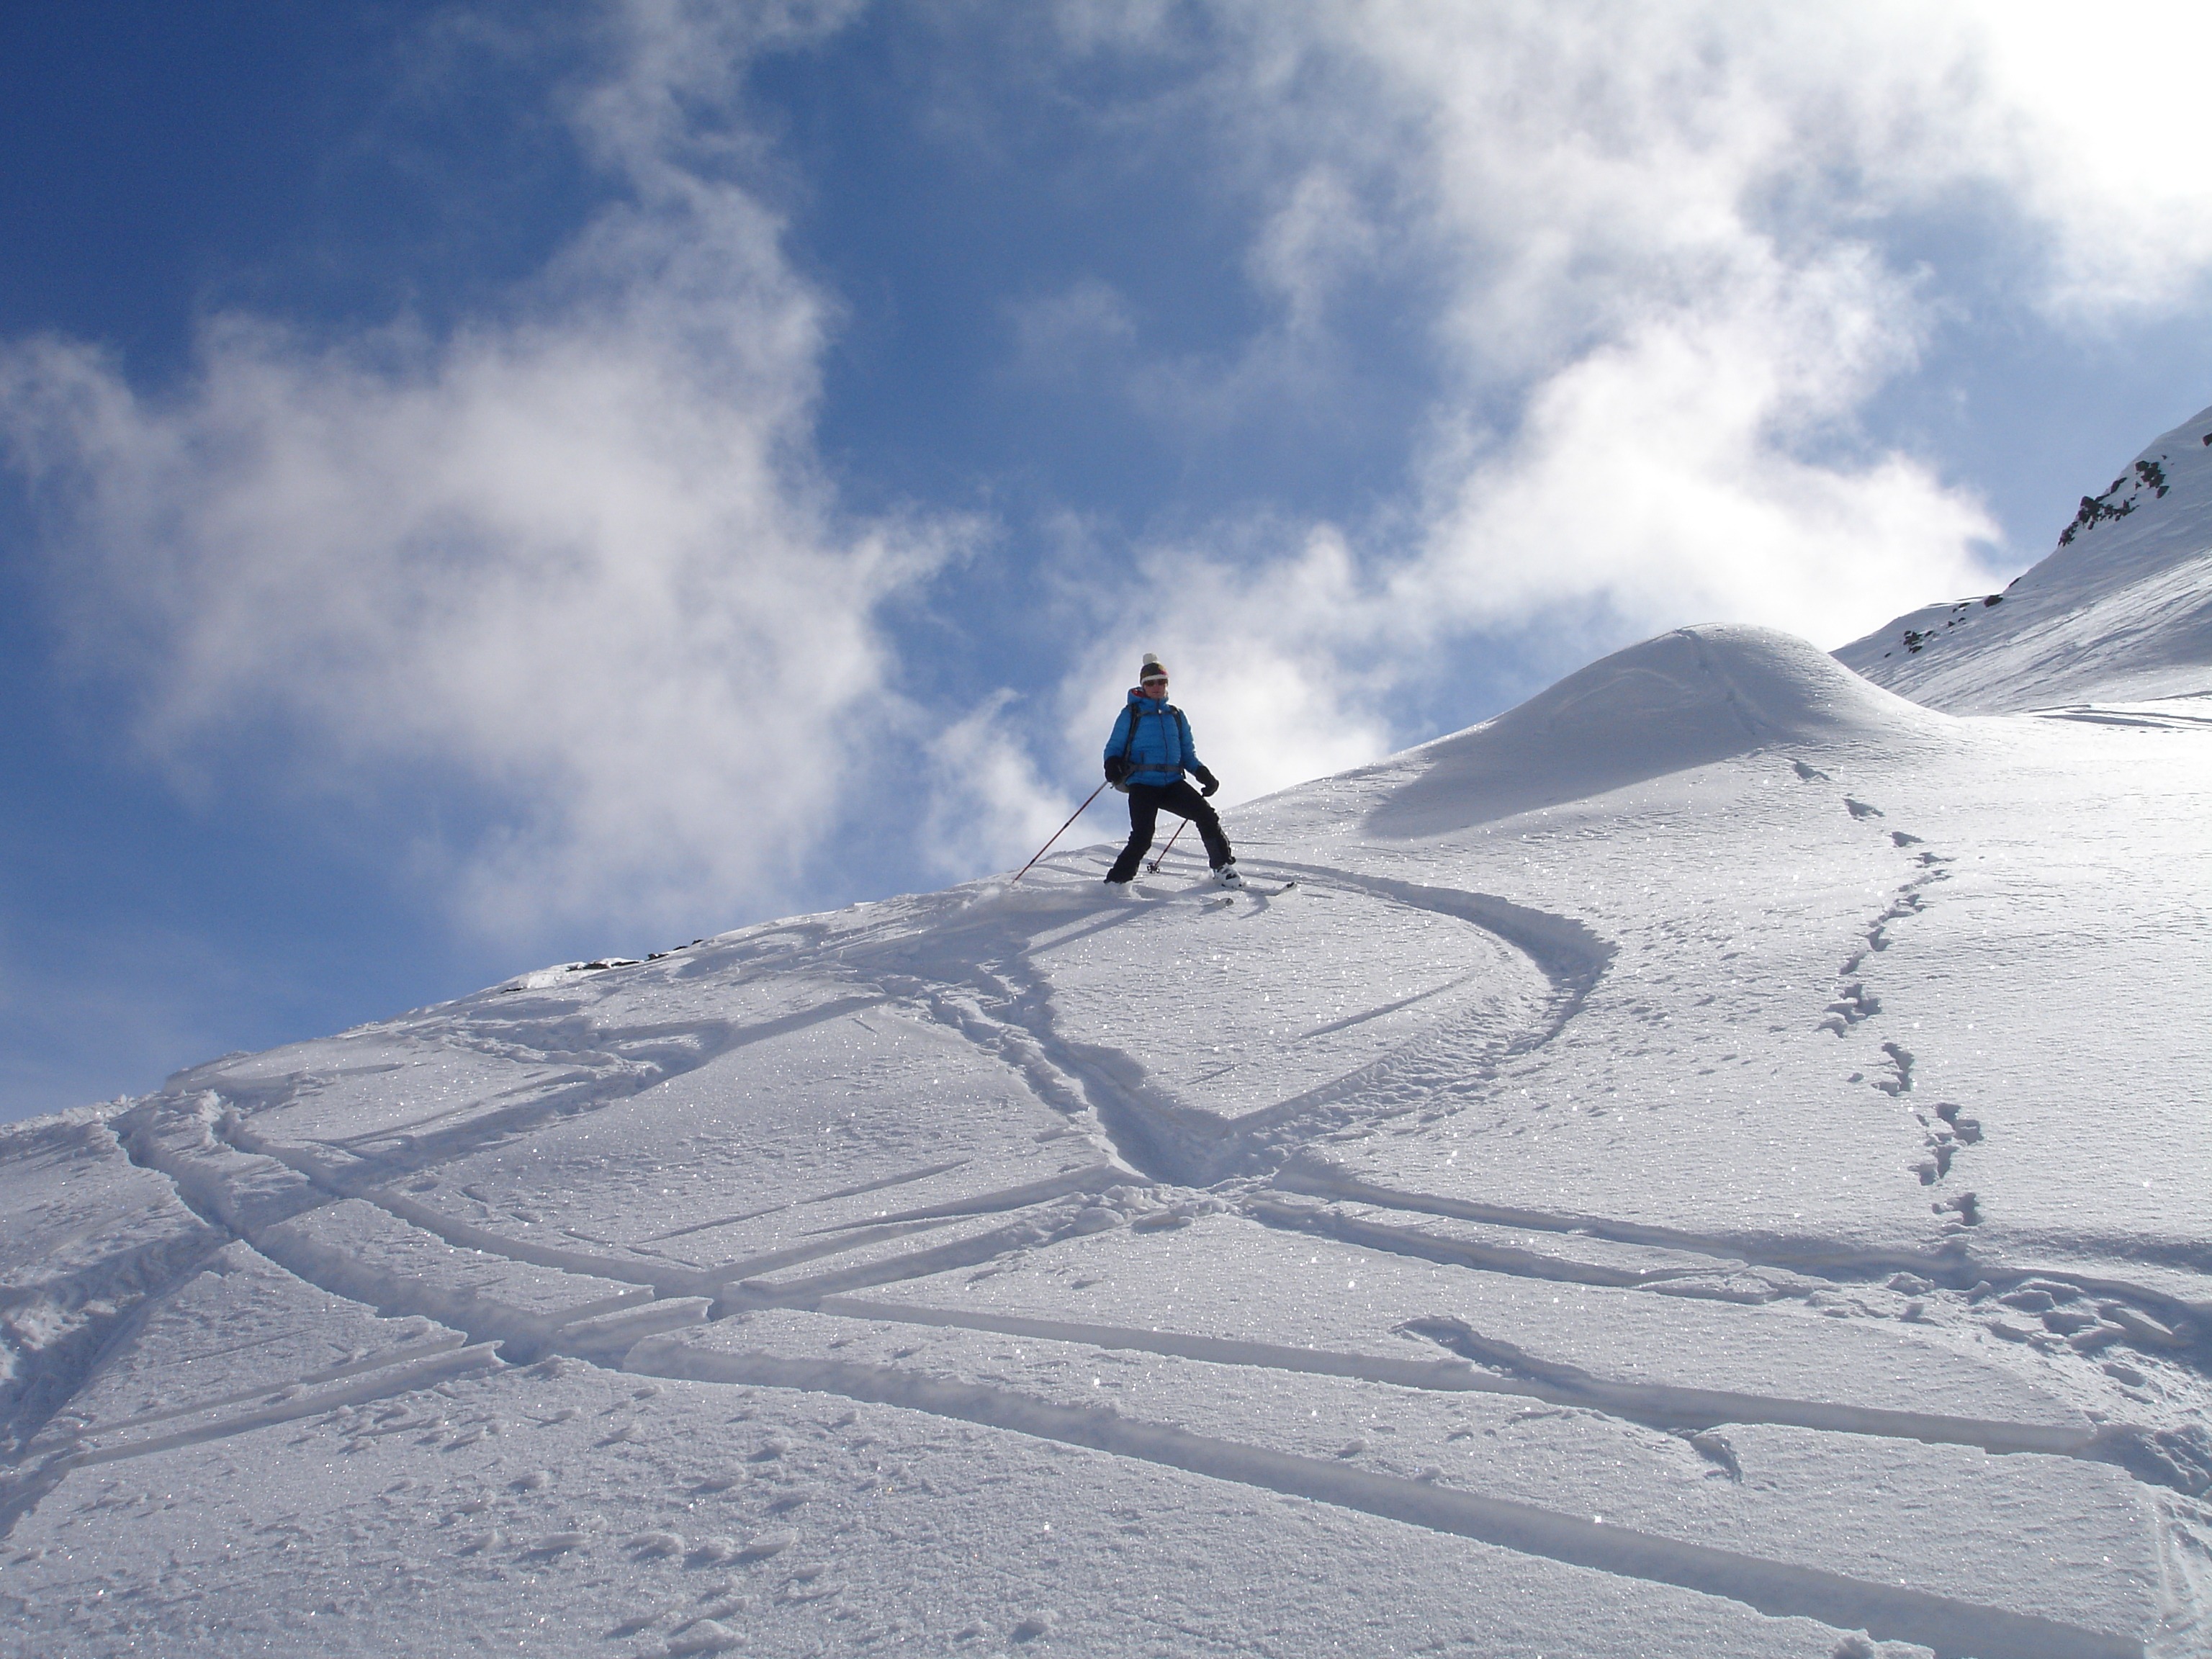
outdoor, mountain, snow, winter, sport, mountain range, recreation, alpine, extreme sport, skiing, ridge, sports equipment, mountaineering, winter sport, departure, sports, downhill, ski, footwear, piste, winter sports, south tyrol, backcountry skiiing, ski touring, skitouren goers, nordic skiing, ski mountaineering, ski equipment, outdoor recreation, geological phenomenon, telemark skiing, peilstein, val d ultimo